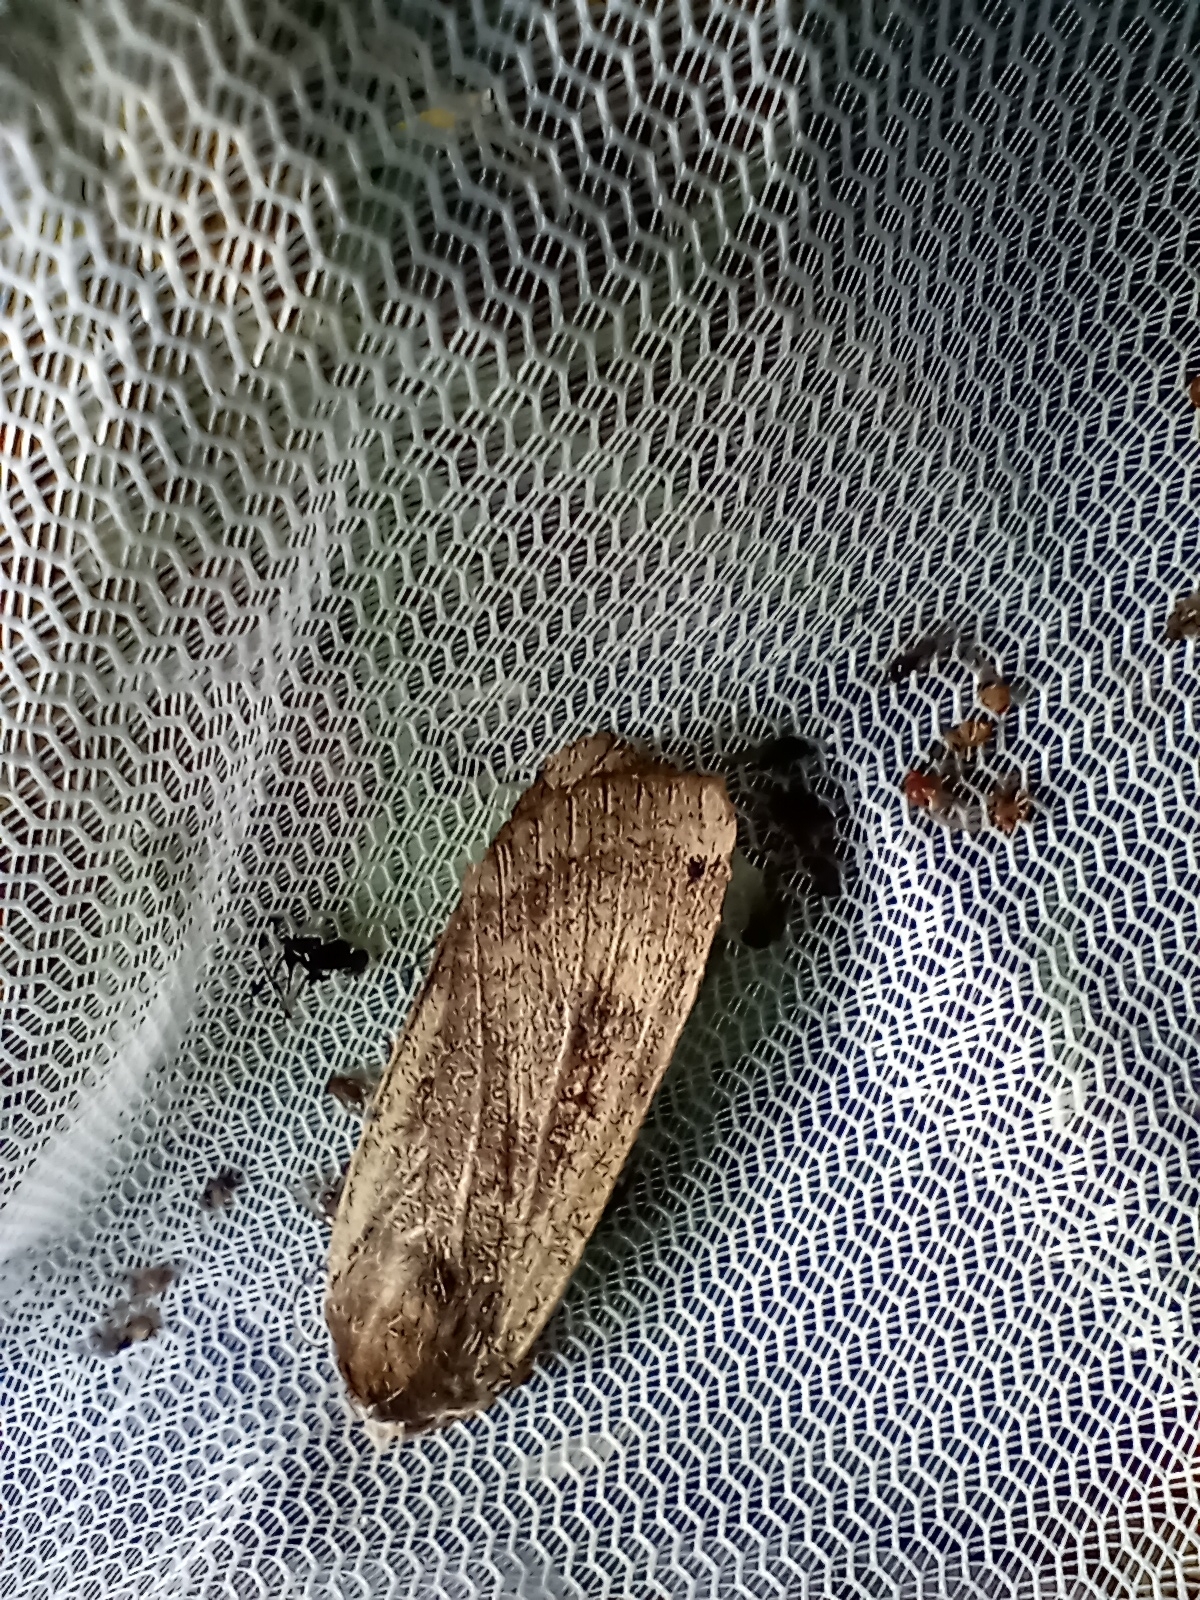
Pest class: cutworms